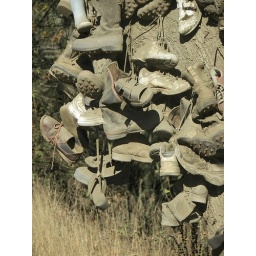
dusty shoes embedded in the shoe tree